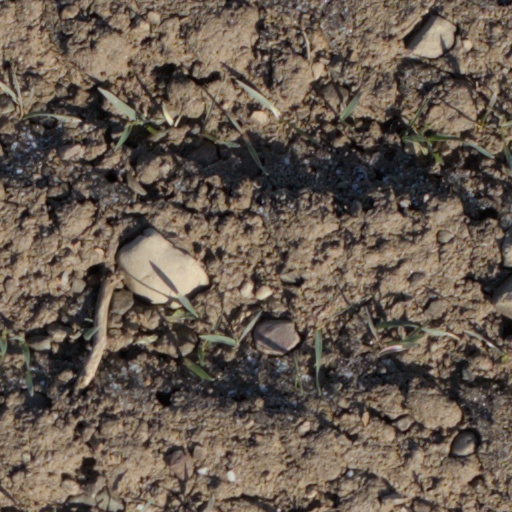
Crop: wheat